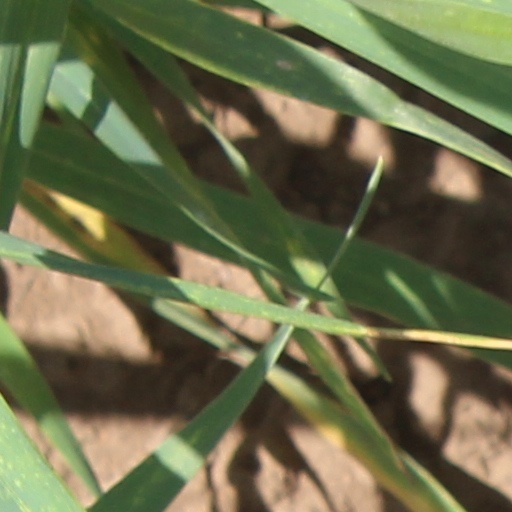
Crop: wheat